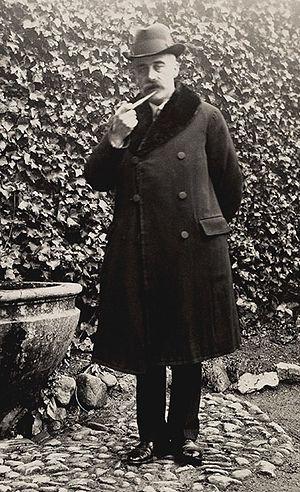
Charles Du Bos, né à Paris le 27 octobre 1882, mort à La Celle-Saint-Cloud, le 5 août 1939, est un écrivain français et un critique littéraire au sens du XIXᵉ siècle dont l'œuvre est essentiellement constituée de son Journal et de textes critiques. Il est notamment célèbre pour avoir écrit dans La notion de littérature et la beauté du langage que « la littérature, c’est la pensée accédant à la beauté dans la lumière ».